Hamburg European Open

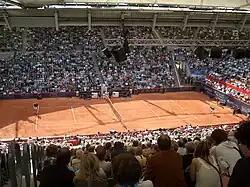
Nadal vs. Starace at the 2008 German Open

"This section contains information of finals for WTA Hamburg (1982–2002) and Hamburg European Open (from 2021) only, except 2024 which was held as WTA 125 tournament."